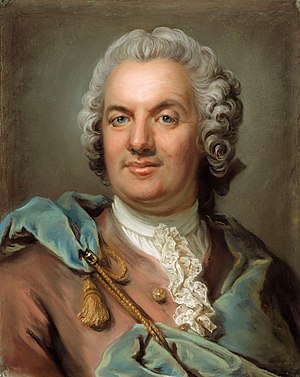
Johan Ihre
Johan Ihre var en svensk sprogforsker.